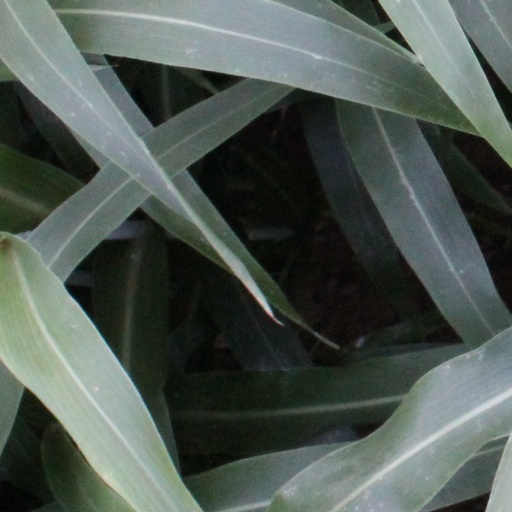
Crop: sorghum